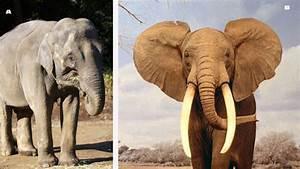
elephant